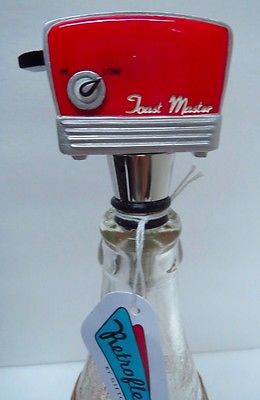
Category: toaster